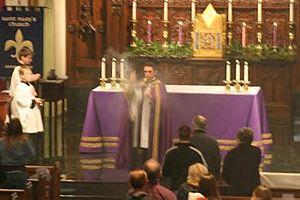
L'Avent est la période qui couvre quelques semaines précédant Noël, quatre dans la tradition de l'Église latine. Depuis l'instauration de ce temps liturgique, par analogie au Quadragésime du Carême, par le pape Grégoire le Grand, l'Avent représente la période où l'on se prépare à la venue du Christ, c'est-à-dire à sa naissance.